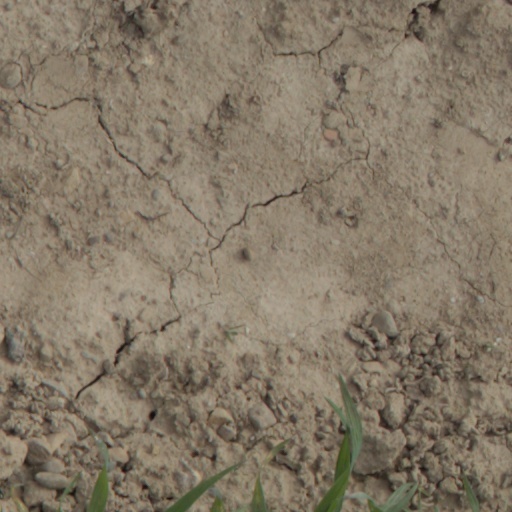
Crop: wheat